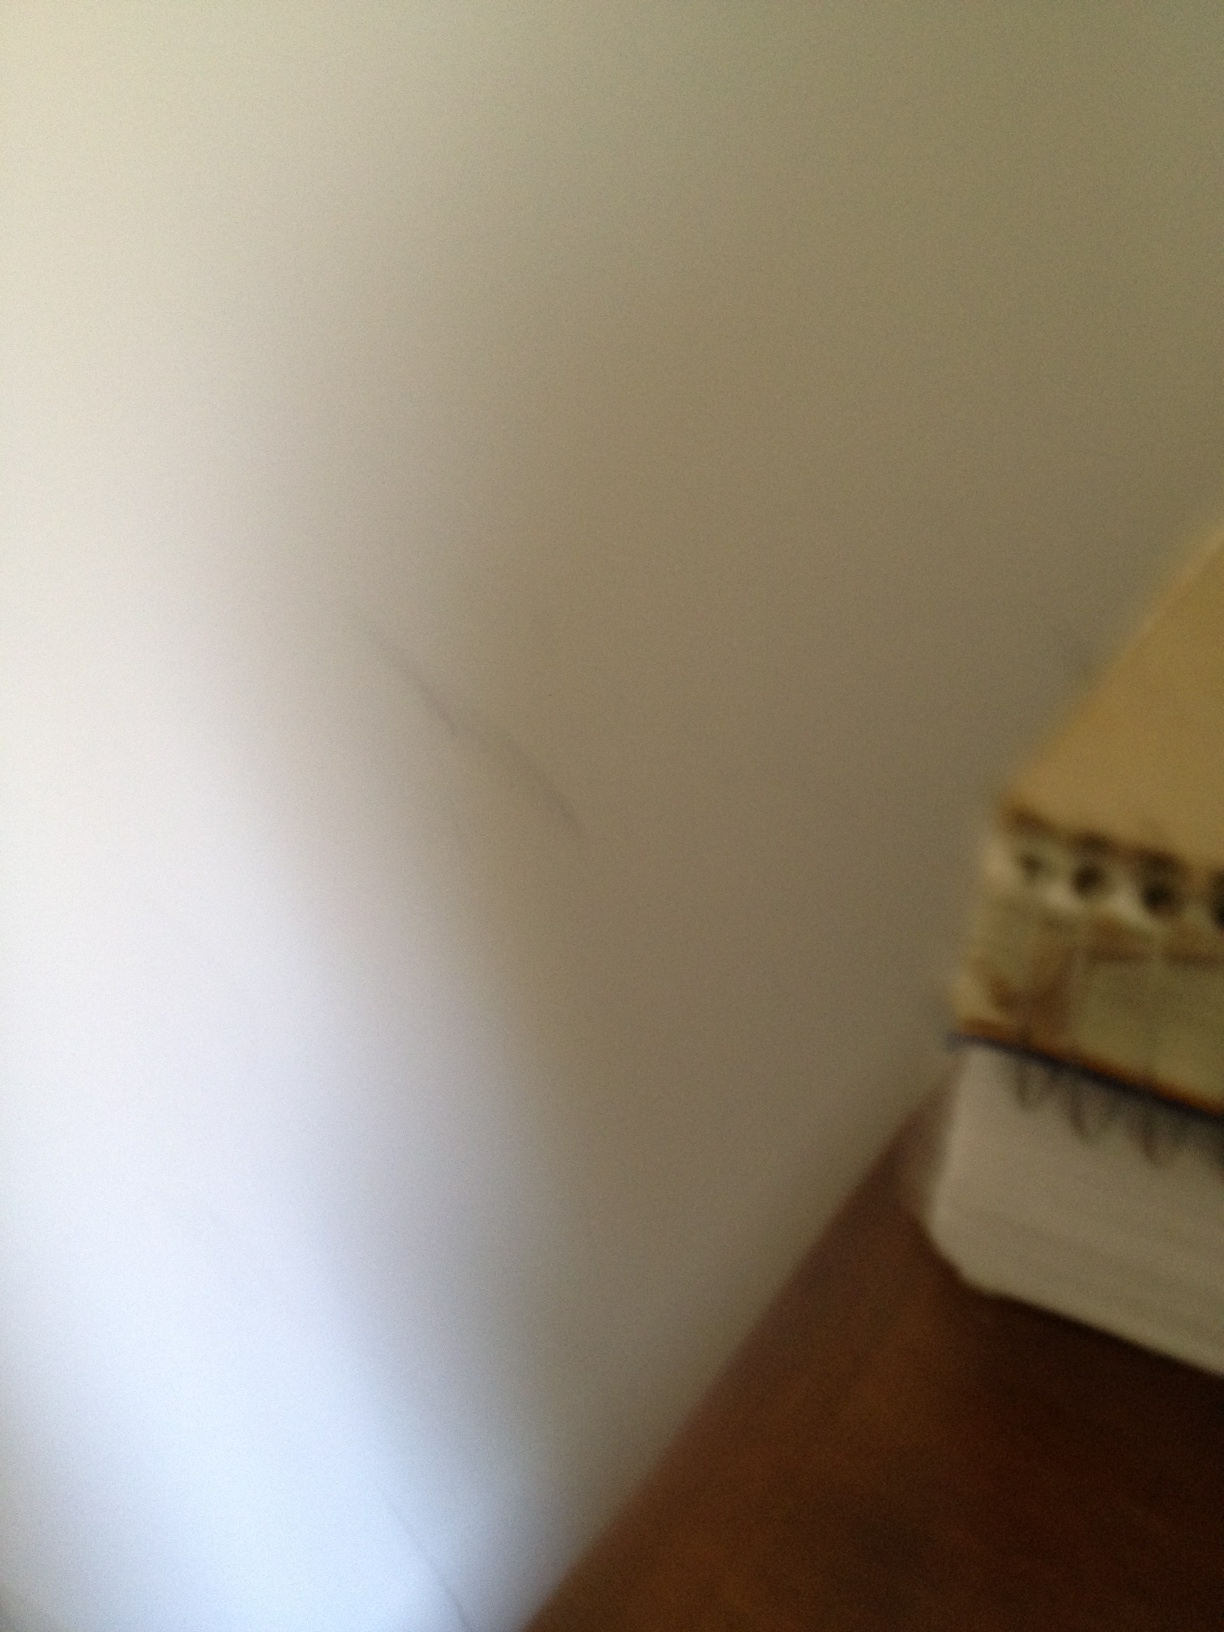Question: What kind of pills are these?
Answer: unanswerable